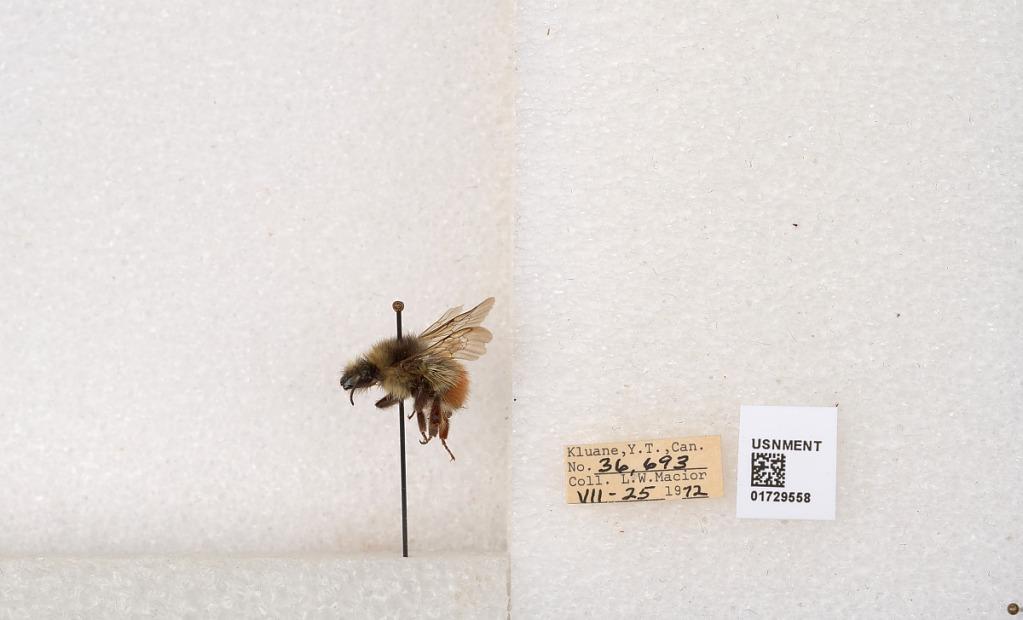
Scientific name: Bombus flavifrons Cresson
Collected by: L. Macior
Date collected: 1972-7-25
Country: Canada
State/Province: Yukon Territory
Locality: Kluane National Park and Reserve
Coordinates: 60.7493, -139.504